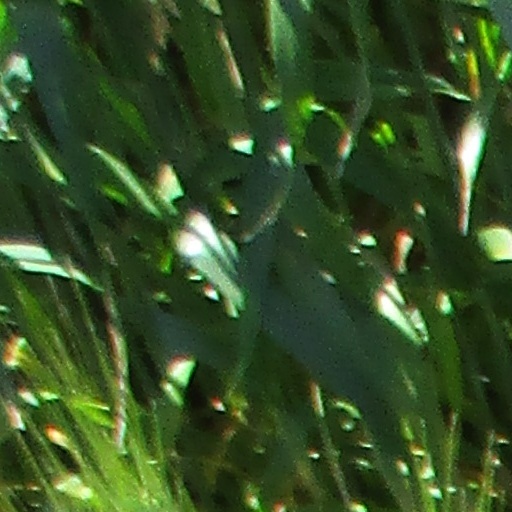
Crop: wheat